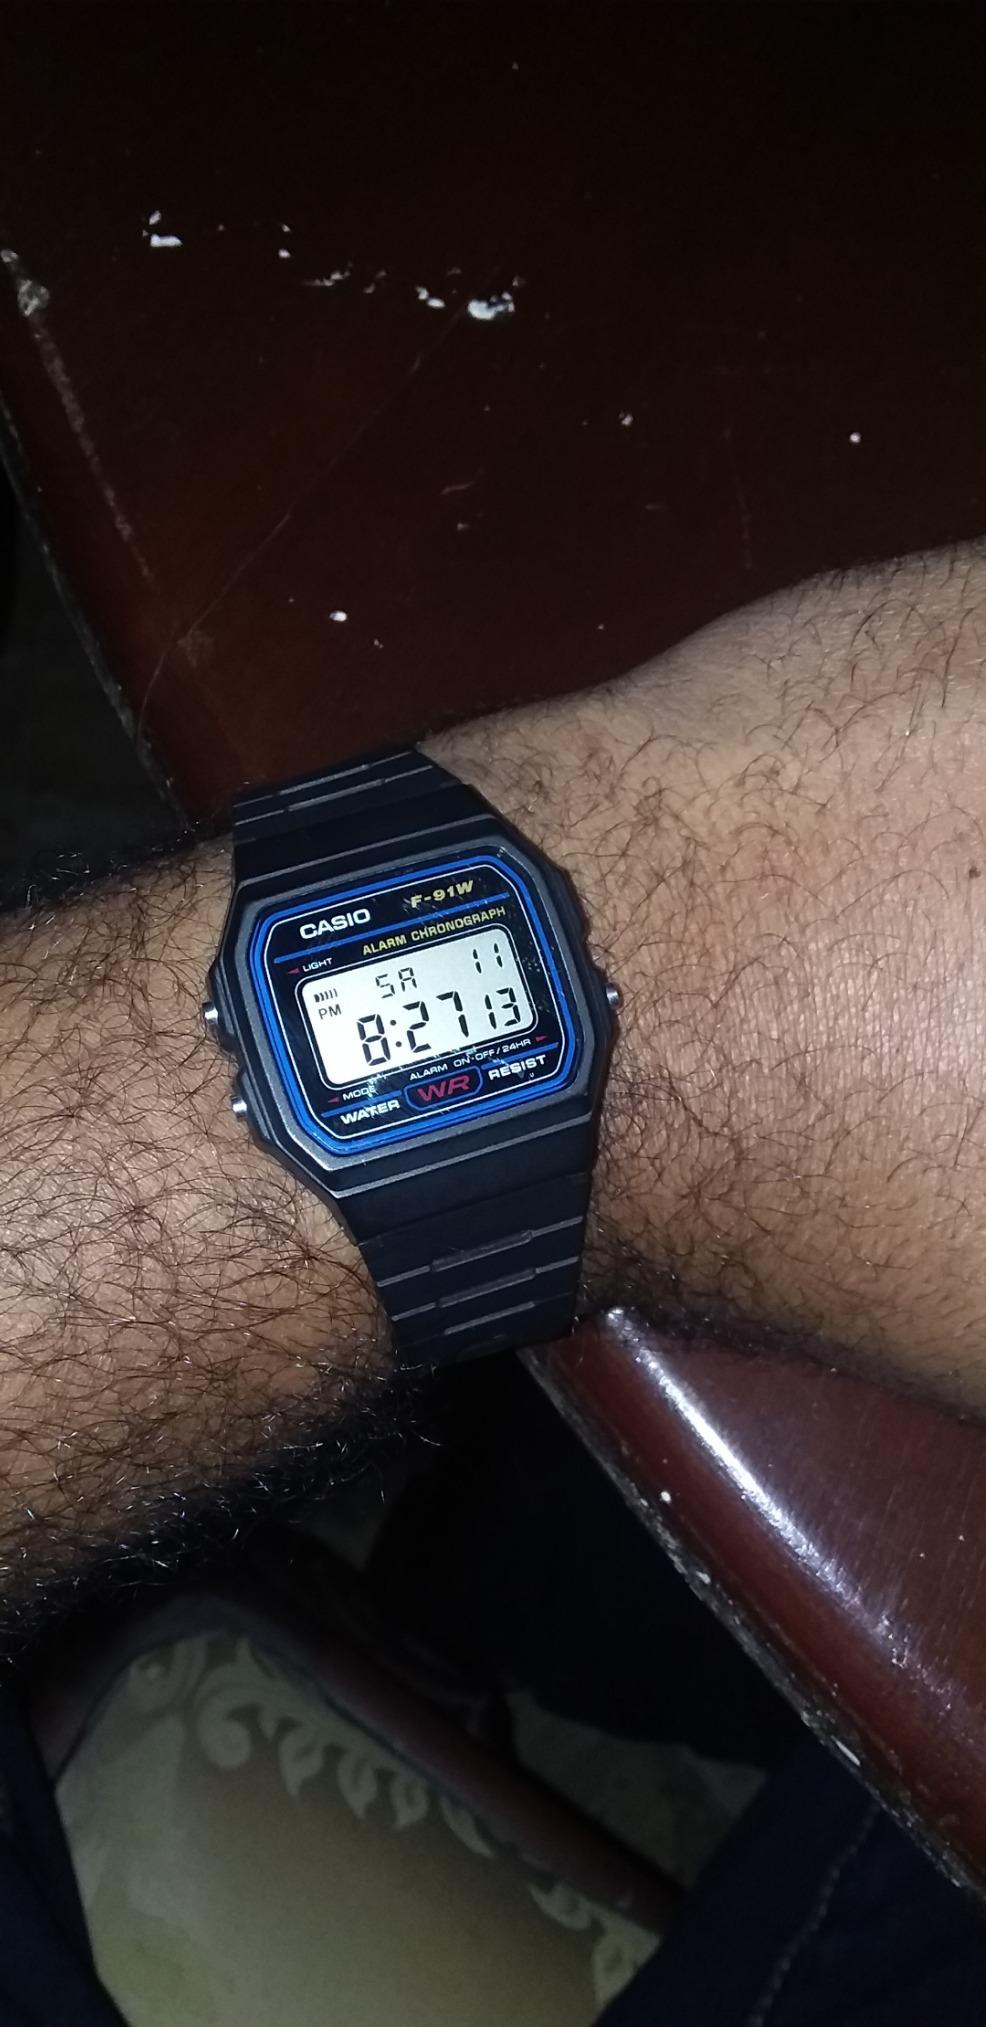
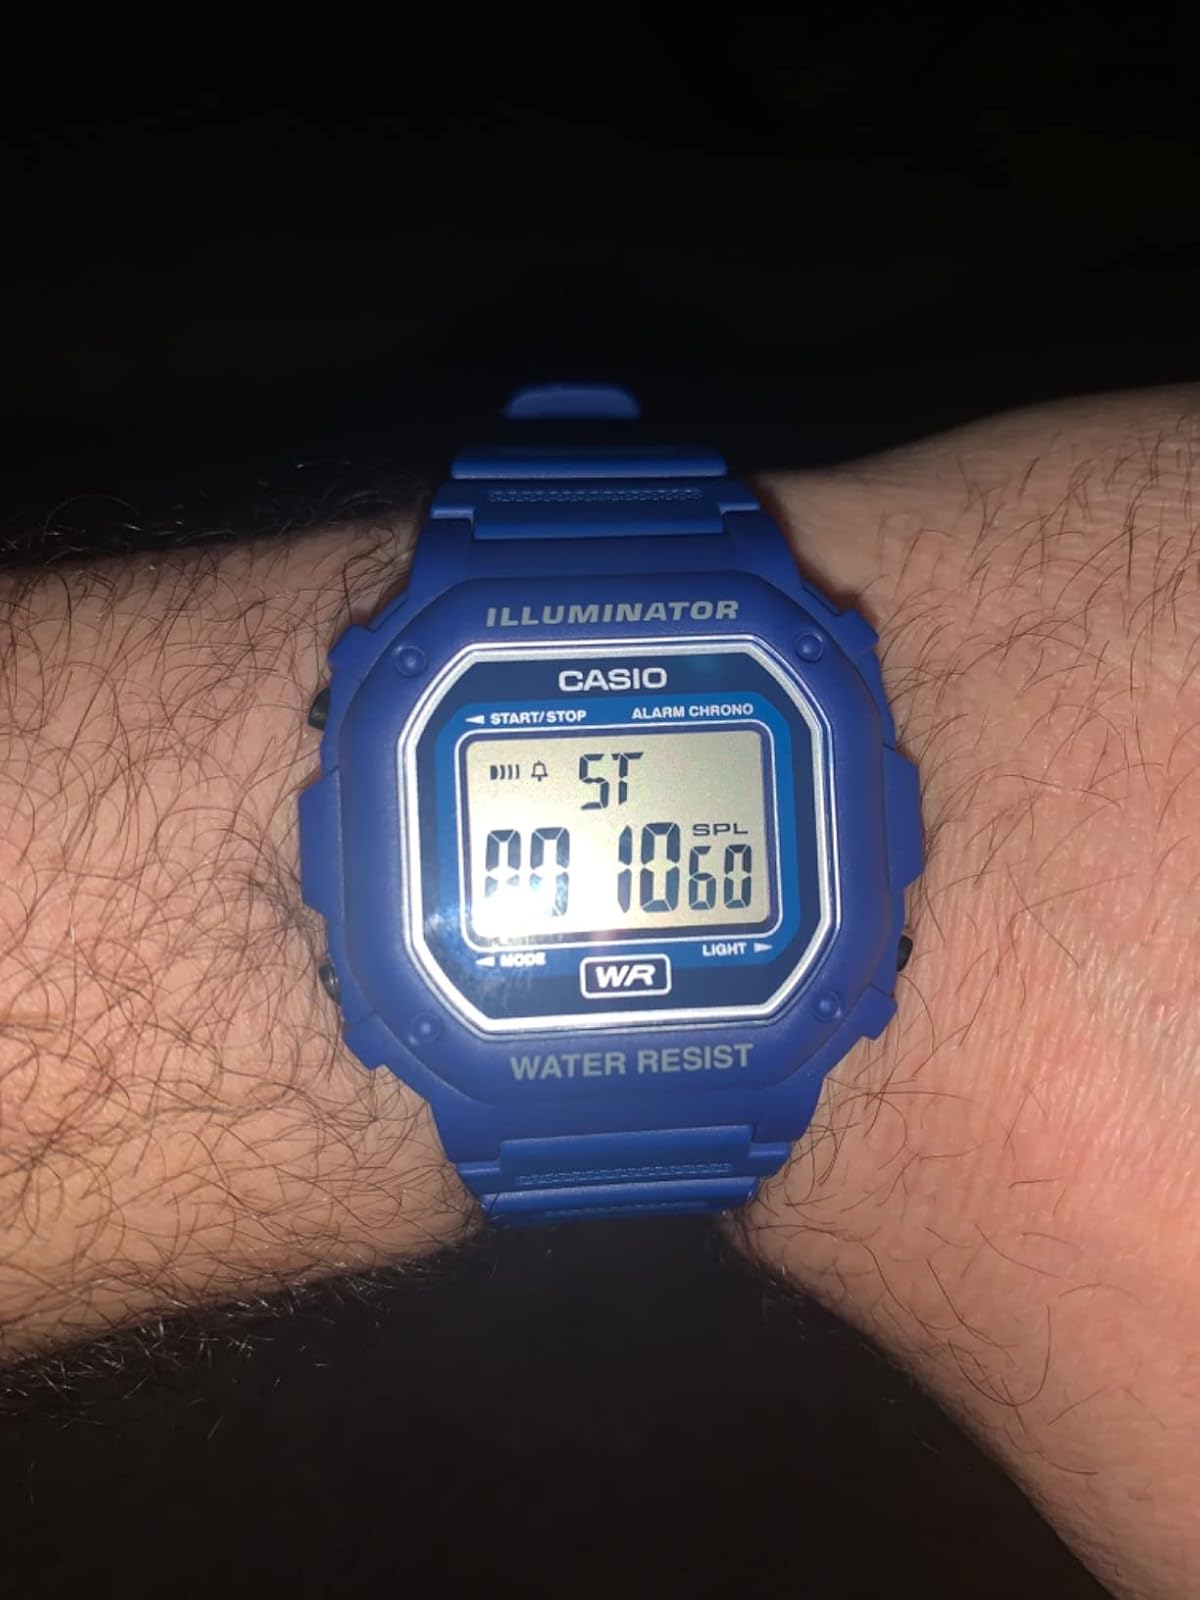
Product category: accessories_watch
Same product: no